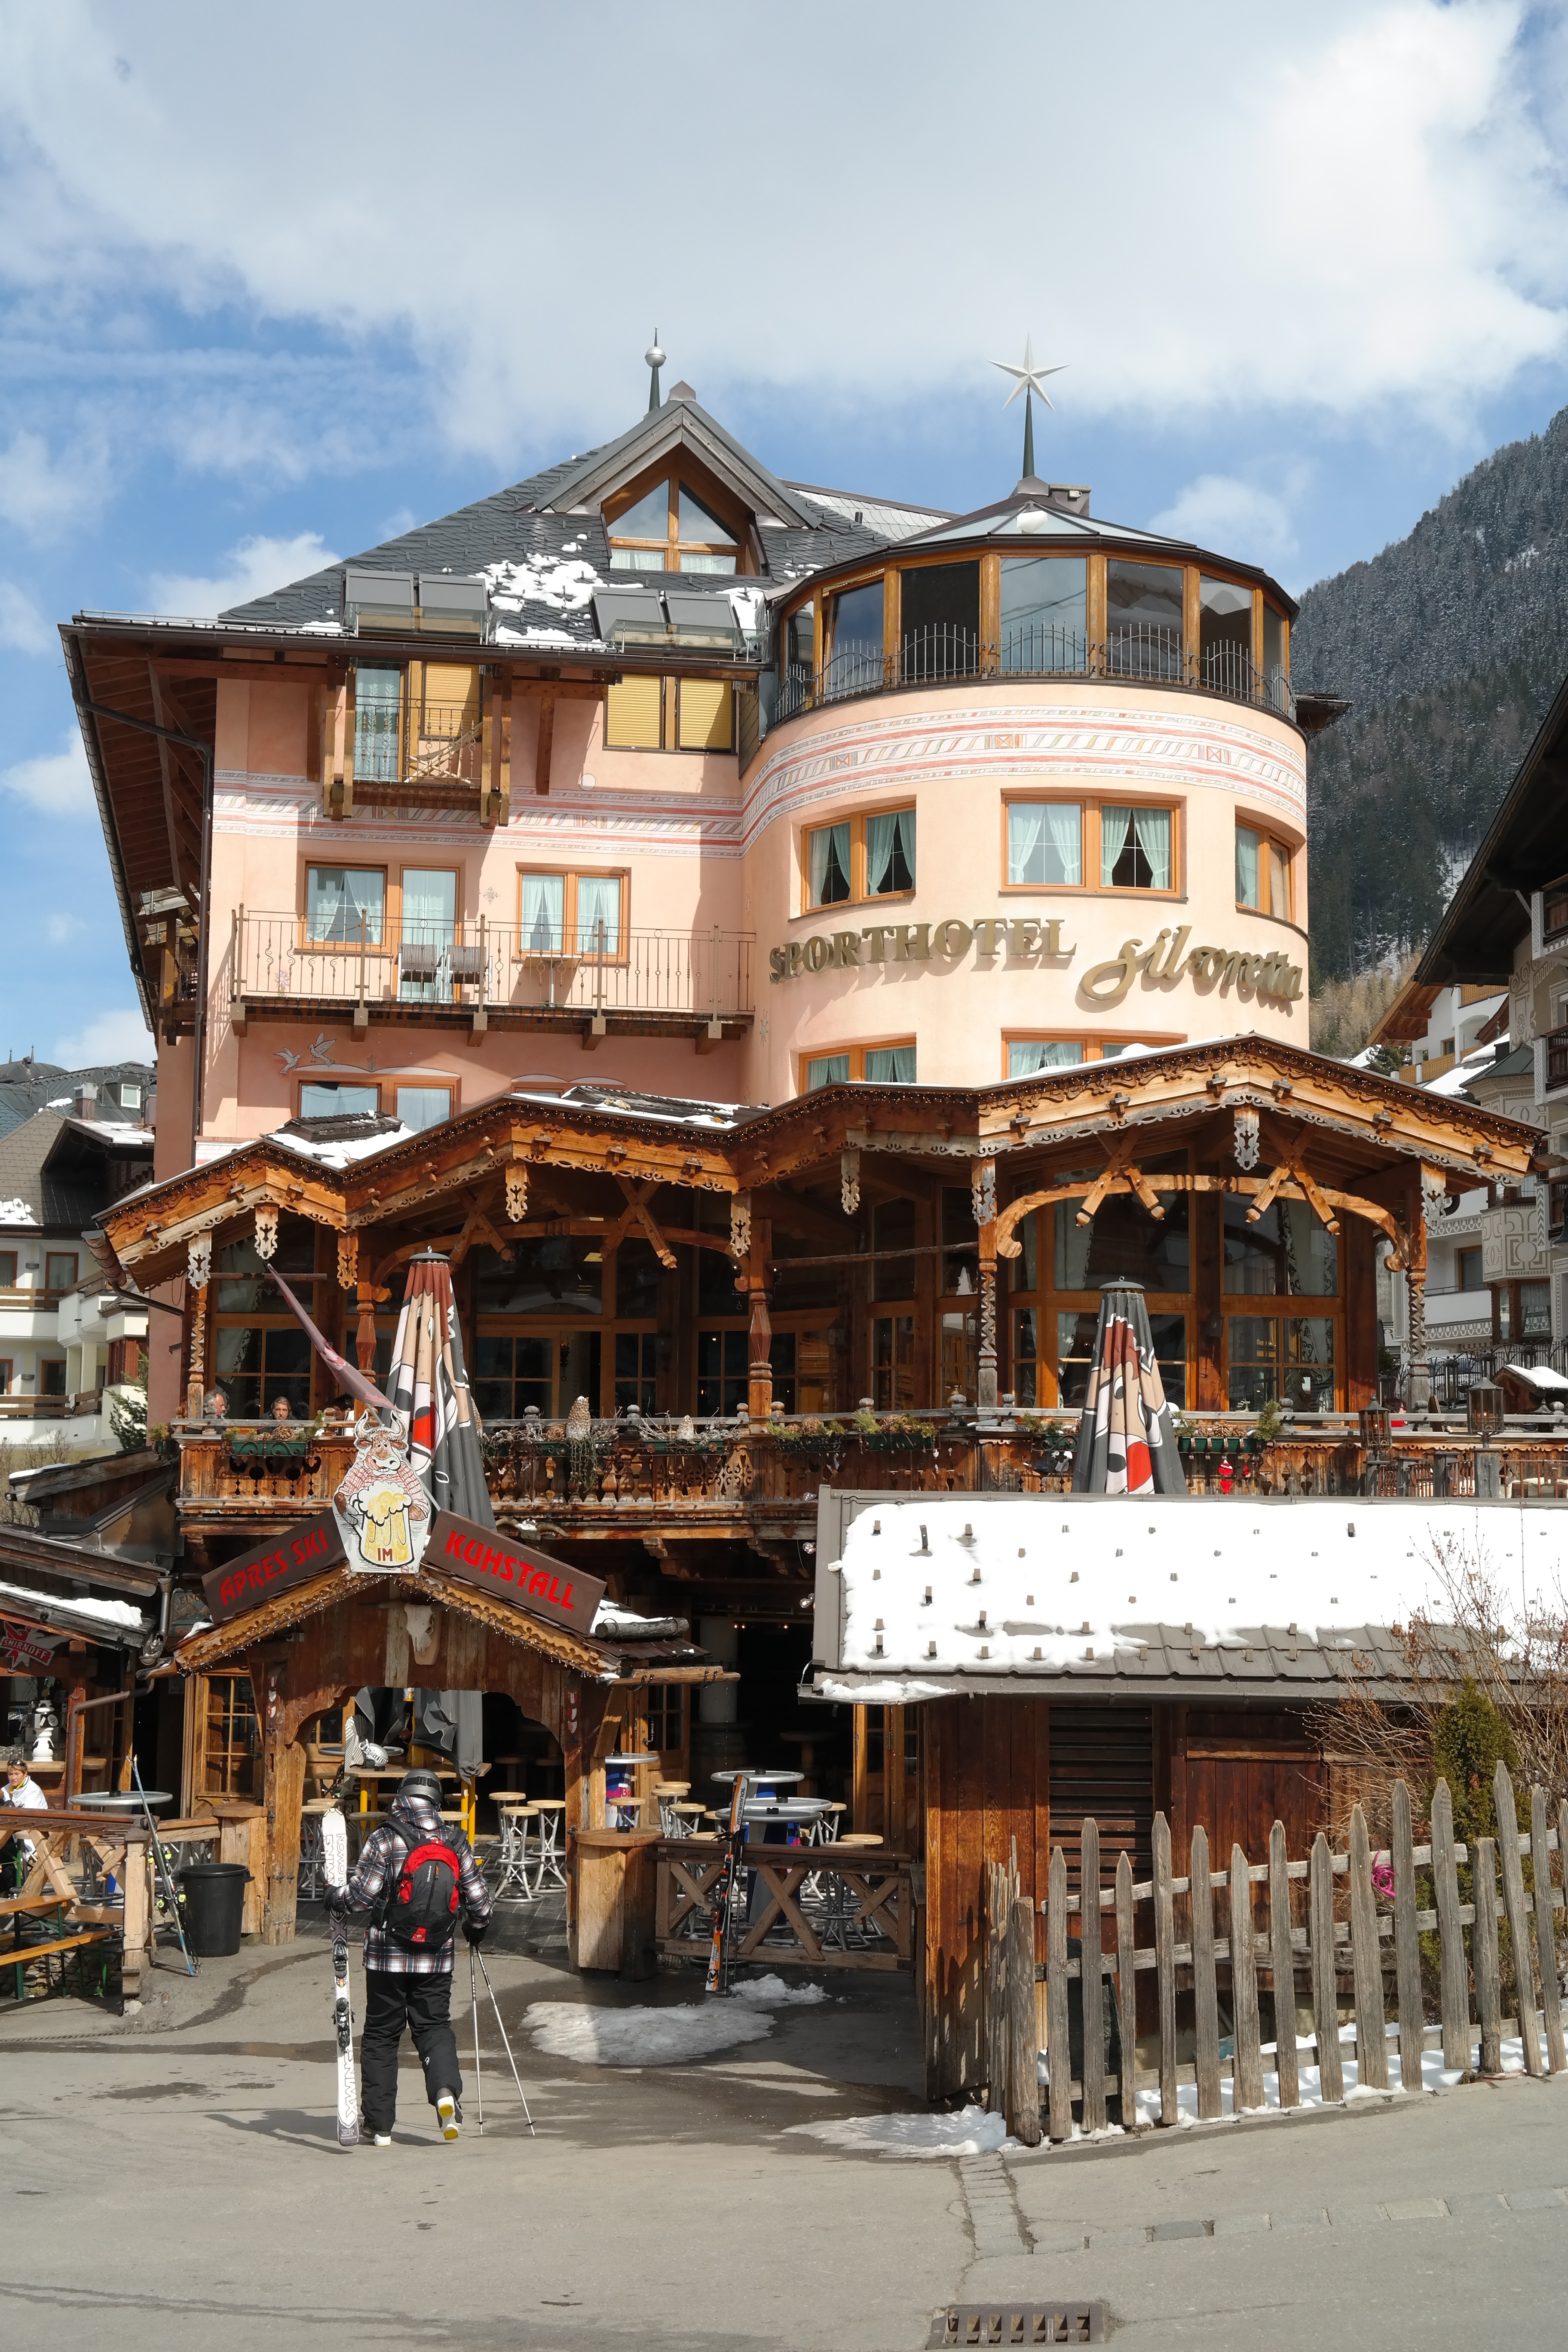
architecture, house, town, vacation, travel, tourism, place, hotel, ischgl, holiday resort, silveretta hotel